Cistercian College, Roscrea

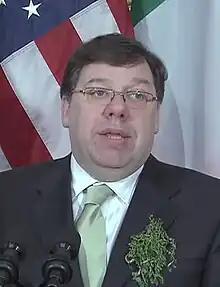
Former Taoiseach Brian Cowen, past pupil

Located within the grounds of Mount St. Joseph Abbey in County Offaly, Ireland, 2.5 miles west of Roscrea town, the school is managed by monks of the Trappist branch of the Cistercians. Surrounded by open wooded countryside and thirty acres of grounds and sports fields, it also adjoins the abbey's farm of 360 hectares.